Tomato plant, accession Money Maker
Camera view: tilt-top (135 deg); turntable rotation: 330 degrees
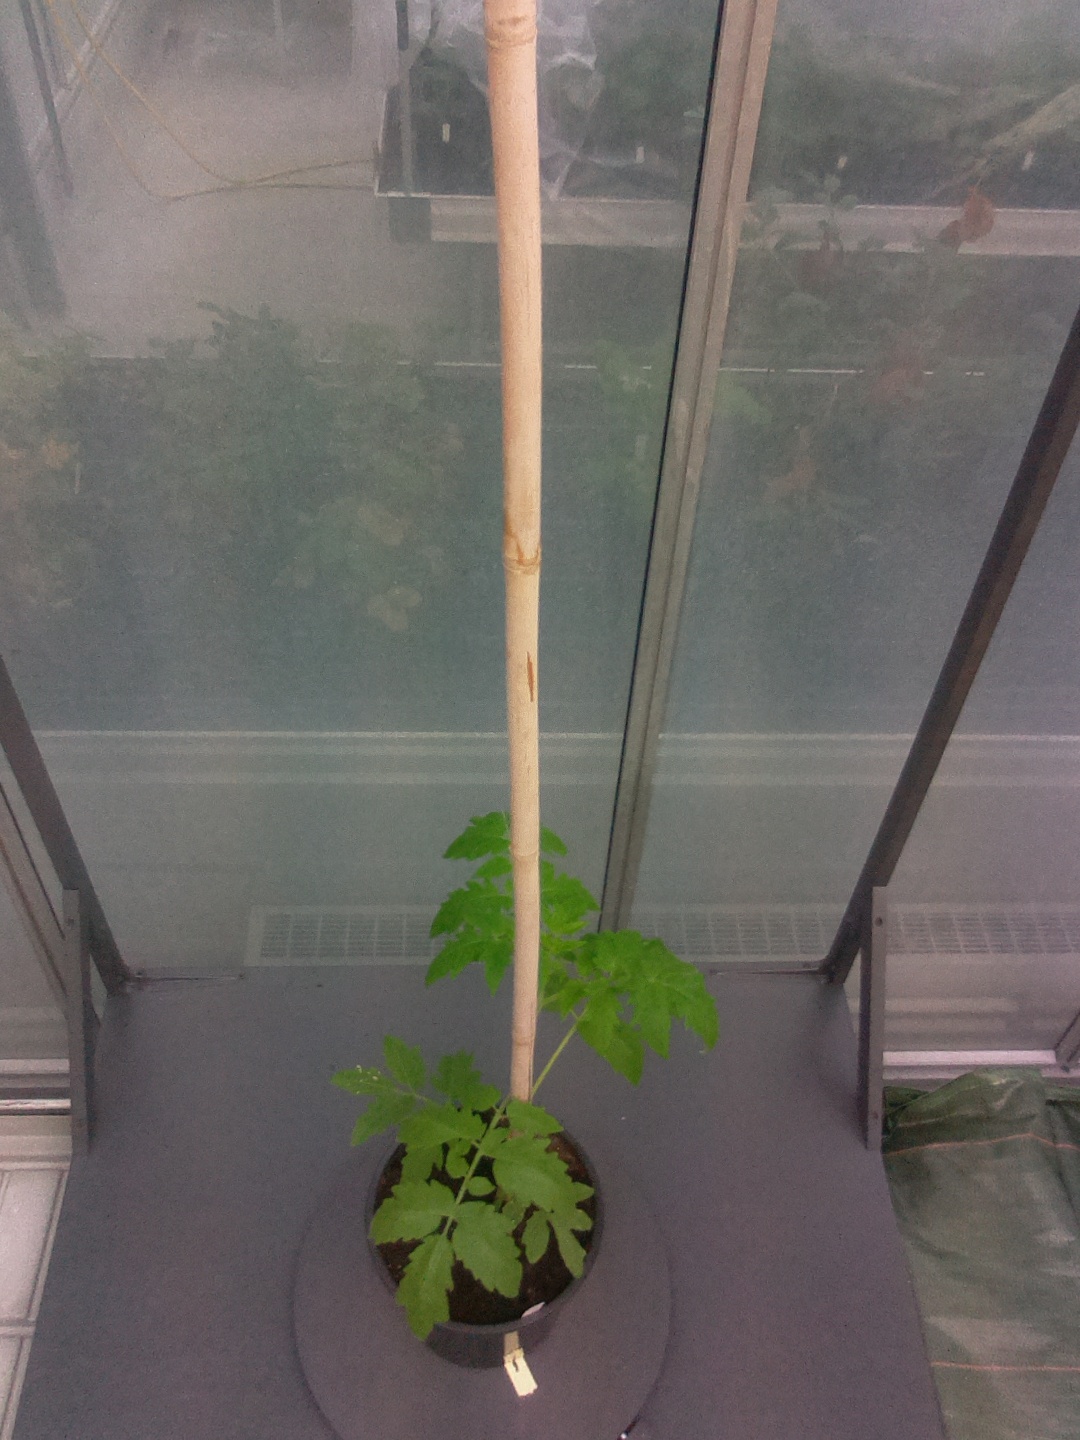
BBCH growth stage 13: 6 of true leaves visible